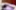
Number: 7